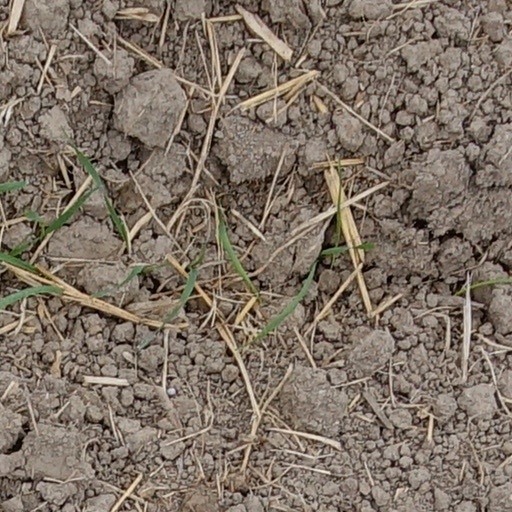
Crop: wheat